Geoffrey Cory-Wright

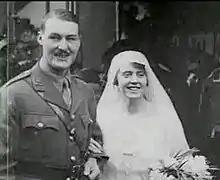
Sir Geoffrey Cory-Wright at his wedding to Felicity Tree in 1915

Sir Geoffrey Cory-Wright, 3rd Baronet (26 August 1892 – 23 March 1969) was the 3rd Baronet Cory-Wright.